Go! Go! Ackman

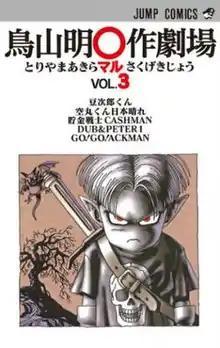
Cover of "Akira Toriyama's Manga Theater Vol. 3", featuring Ackman and Gordon

is a Japanese manga series written and illustrated by Akira Toriyama. It was published irregularly in "V Jump" for 11 chapters from July 1993 to October 1994. "Go! Go! Ackman" is a humorous series about a demon child named Ackman who harvests souls for the Great Demon King. It was adapted into an animated short film and several video games. Viz Media released the manga in North America on December 7, 2021 as part of "Akira Toriyama's Manga Theater".